Esteves (island)

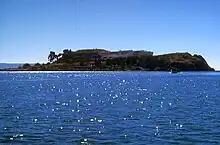
Esteves island, Lake Titicaca, Peru

Esteves (Spanish: "Isla Esteves") is an island in the Peruvian part of Lake Titicaca near the city of Puno in Puno Province, Puno Department. The Island has only one road, Sesquicentenario, but has a dirt road that encircles the island, as well as two helicopter landings.